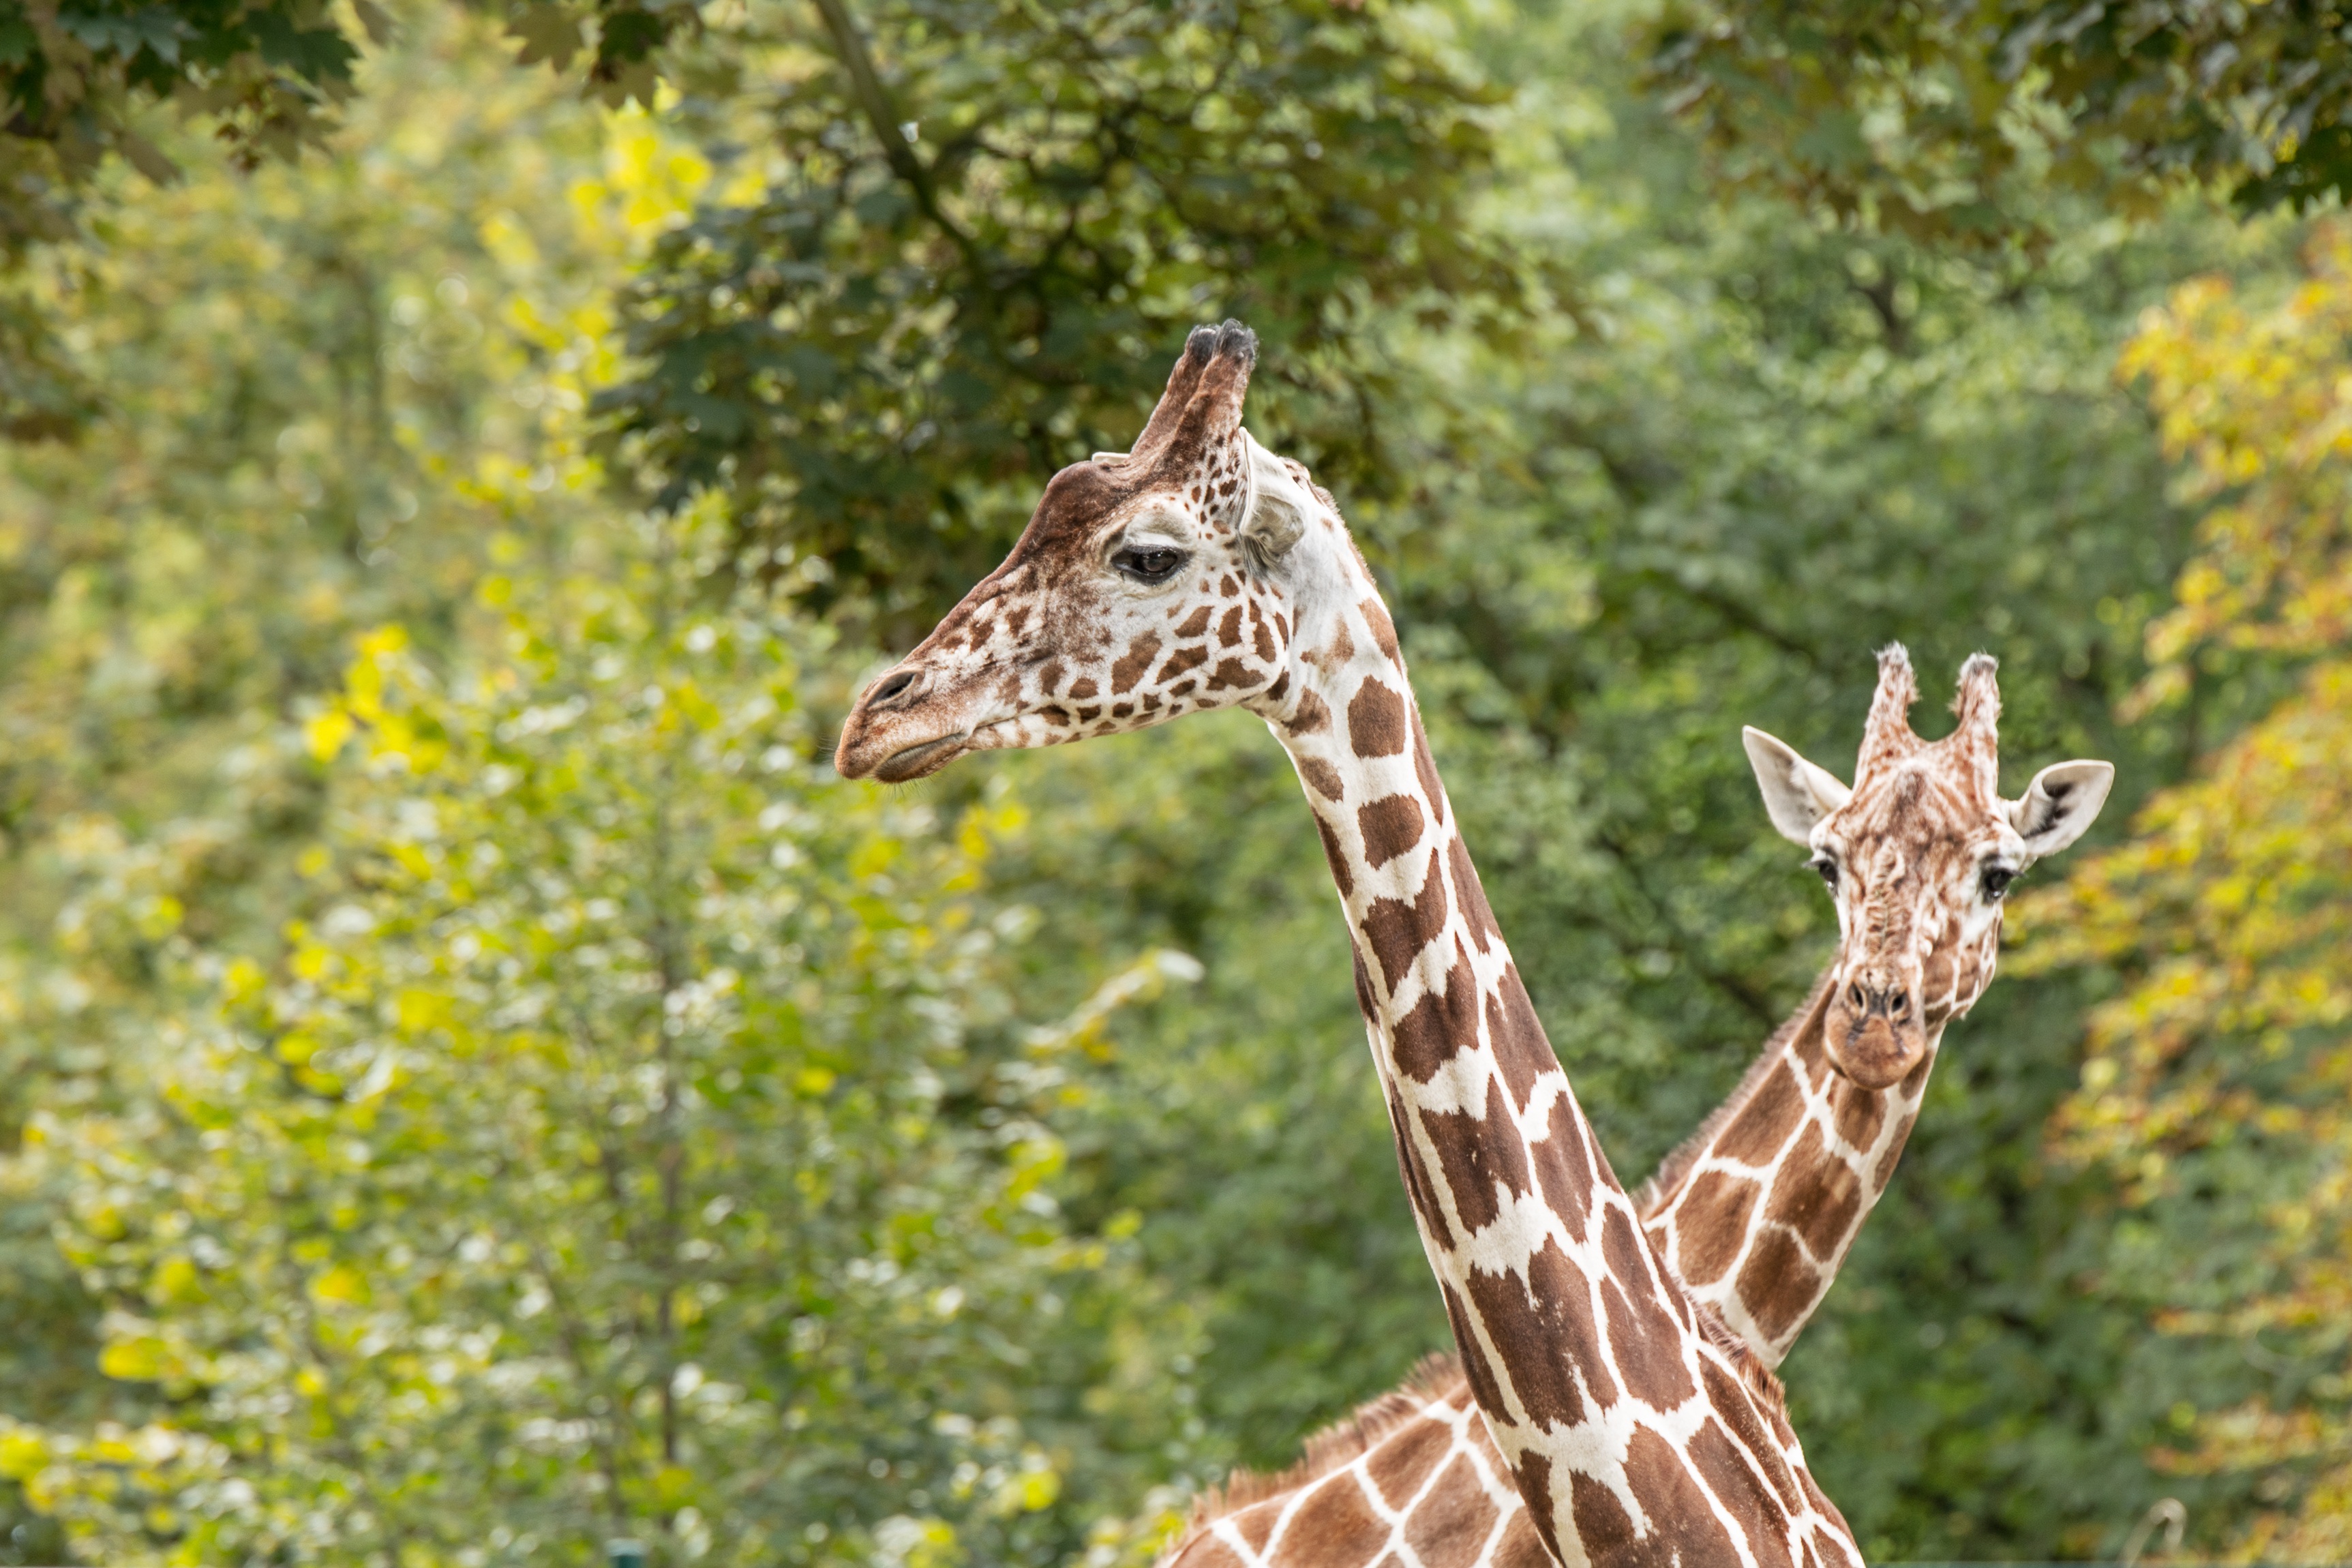
wilderness, view, animal, wildlife, wild, zoo, mammal, national park, fauna, giraffe, head, vertebrate, funny, giraffes, safari, kenya, giraffidae, long jibe